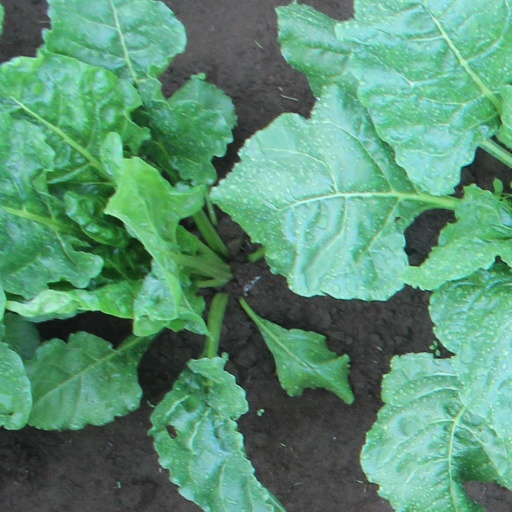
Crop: sugar beet